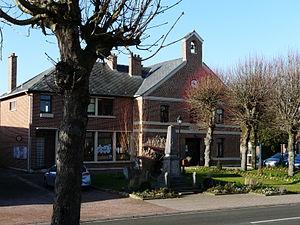
La mairie de Cagnoncles
Cagnoncles est une commune française située dans le département du Nord, en région Hauts-de-France.